Metzora (parashah)

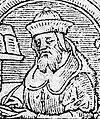
Rashi

Rashi reported an interpretation by Rabbi Moshe ha-Darshan (the preacher) that since the Levites were submitted in atonement for the firstborn who had practiced idolatry when they worshipped the Golden Calf (in Exodus 32), and Psalm 106:28 calls idol worship "sacrifices to the dead," and in Numbers 12:12 Moses called one afflicted with skin disease ("tzara'at") "as one dead," and Leviticus 14:8 required those afflicted with skin disease to shave, therefore God required the Levites too to shave.